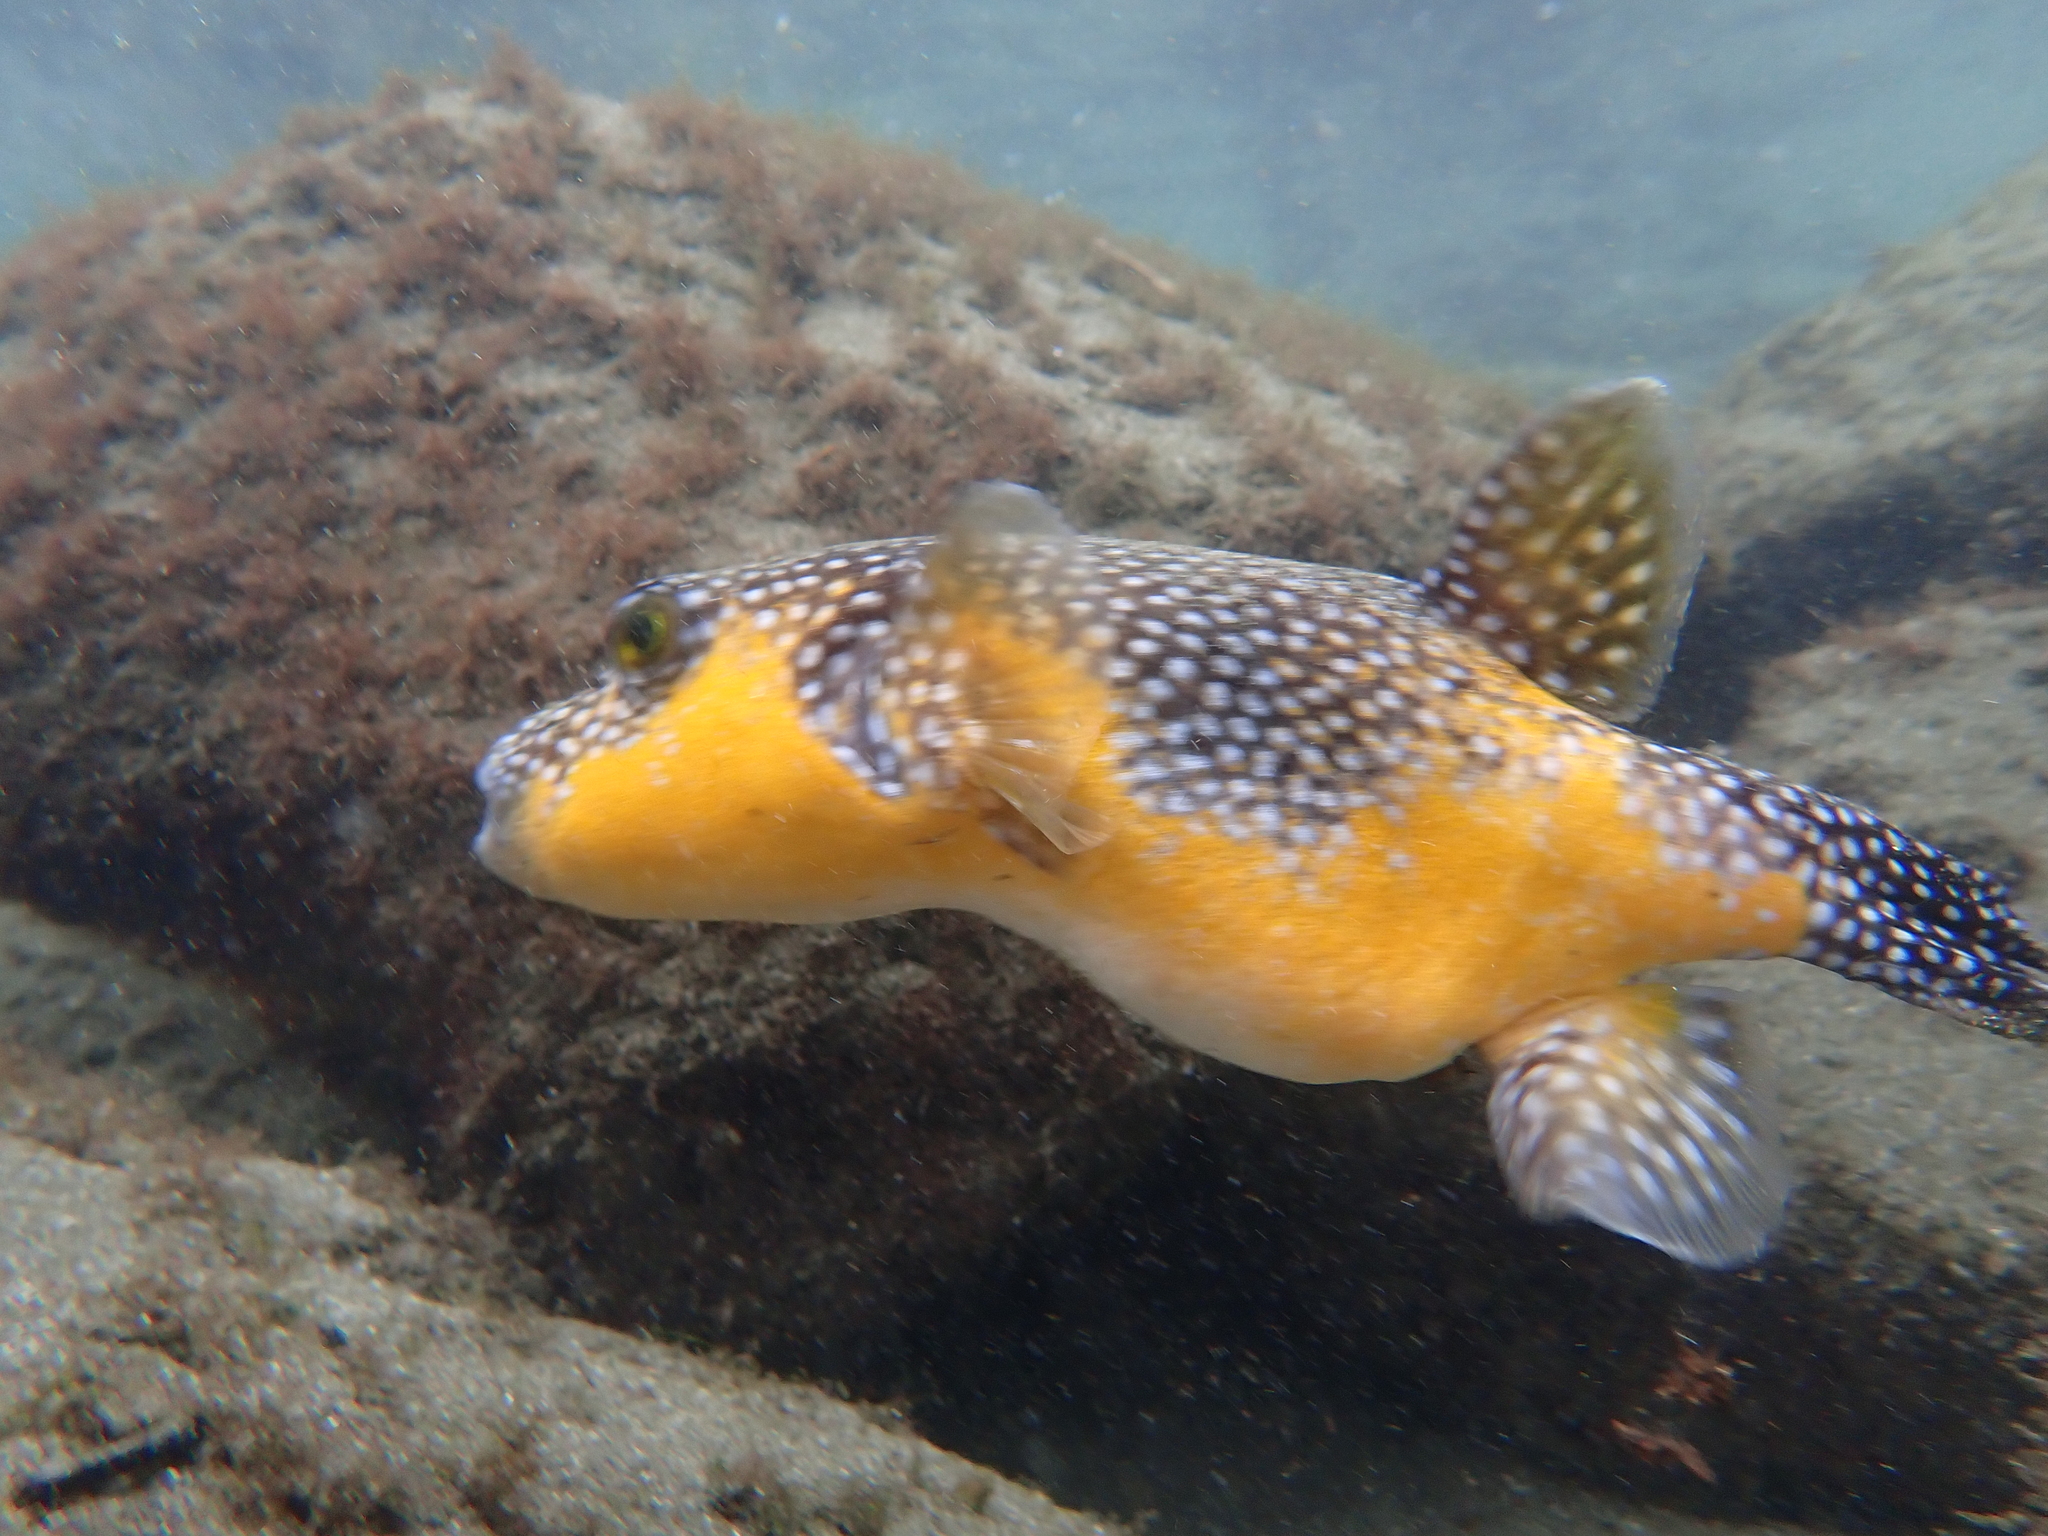
Arothron meleagris (Guineafowl Puffer)